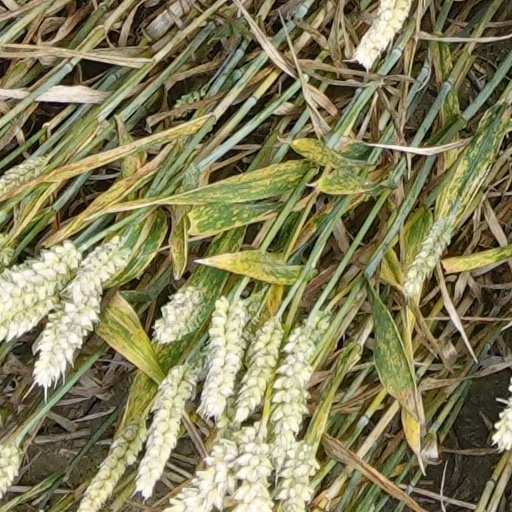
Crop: wheat